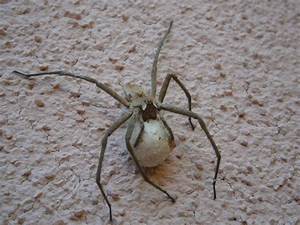
Label: ragno